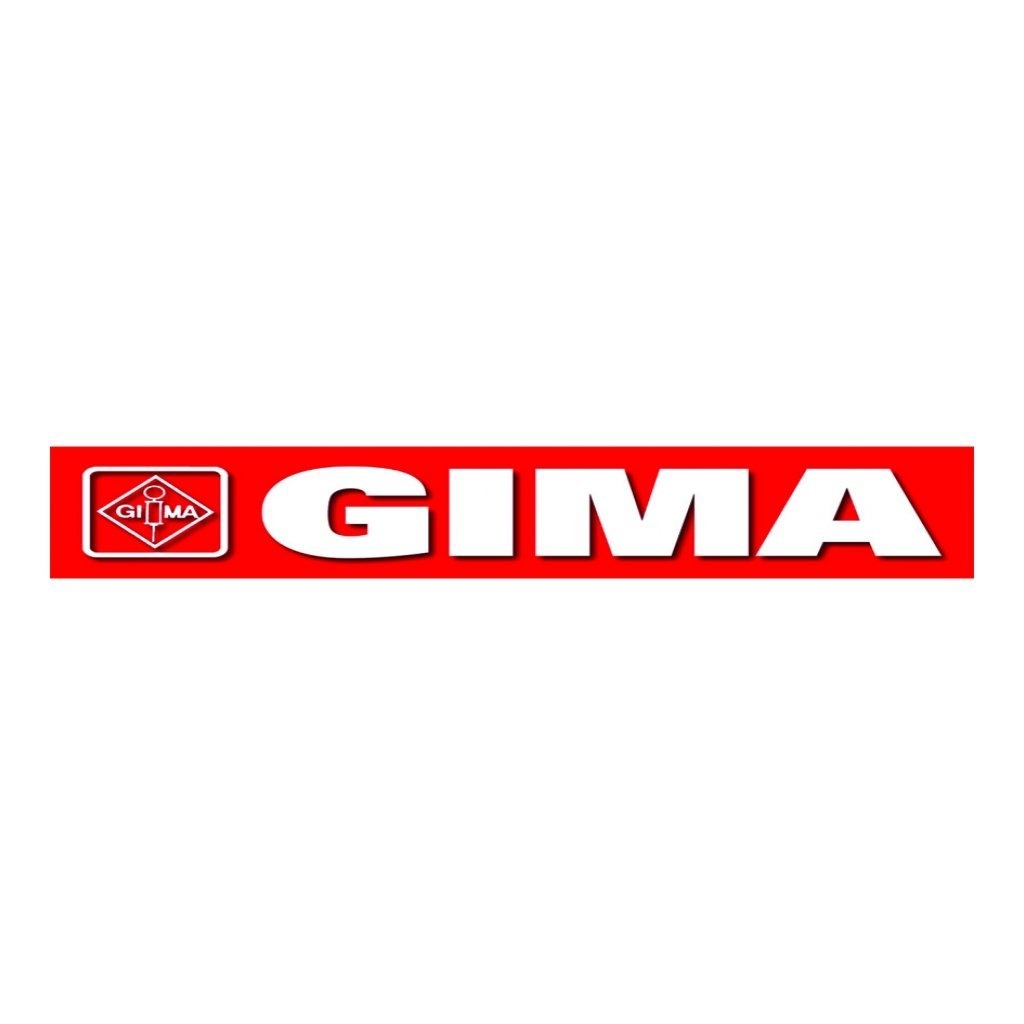
Soluzione di Controllo Glucosio per 23965/66/67 - 1 Pz.
Soluzione di controllo per dispositivi: • MULTICARE IN (codice 23965, 23966, 23967) • MULTICAREIN (codice 24150, 24151, 24152)
Brand: Multicare
Category: Health & Beauty > Health Care > Biometric Monitor Accessories > Blood Glucose Meter Accessories > Blood Glucose Control Solution